Bonsai

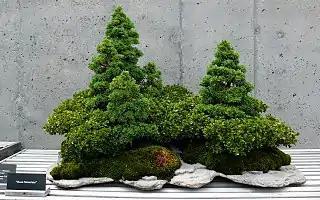
Multi-species saikei, named "Roan Mountain," contains Shimpaku juniper and Zakura azalea.

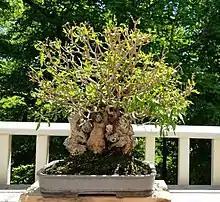
Sample of a Pomegranate trained as bonsai, and shown after a late spring partial defoliation. This specimen was collected in the wild in California, the tree is estimated to be 125 to 175 years old. Note the sections of trunk deadwood which give character and reflect the old age of the tree.

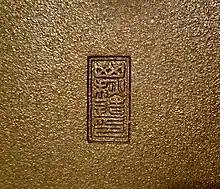
Seal of the Yamaaki kiln stamped on the underside of a bonsai pot. Yamaaki was a bonsai pot manufacturer founded in the 1920s in Tokoname, Japan.

Following World War II, several trends made the Japanese tradition of bonsai increasingly accessible to Western and world audiences. One key trend was the increase in the number, scope, and prominence of bonsai exhibitions. For example, the Kokufu-ten bonsai displays reappeared in 1947 after a four-year cancellation and became annual affairs. These displays continue to this day and are by invitation only for eight days in February. In October 1964, a great exhibition was held in Hibya Park by the private Kokufu Bonsai Association, reorganized into the Nippon Bonsai Association, to mark the 1964 Tokyo Olympics.